Richard Rodgers

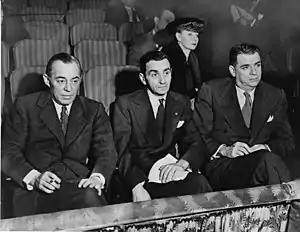
Richard Rodgers, Irving Berlin, Oscar Hammerstein II, and Helen Tamiris watching hopefuls who are being auditioned on stage of the St. James Theatre.

Rosemary Clooney recorded a version of "Falling in Love with Love" by Rodgers, using a swing style. After the recording session Richard Rodgers told her pointedly that it should be sung as a waltz. After Doris Day recorded "I Have Dreamed" in 1961, he wrote to her and her arranger, Jim Harbert, that theirs was the most beautiful rendition of his song he had ever heard.